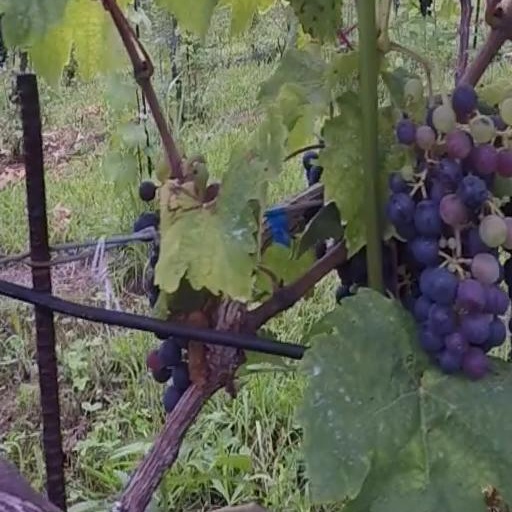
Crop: grape